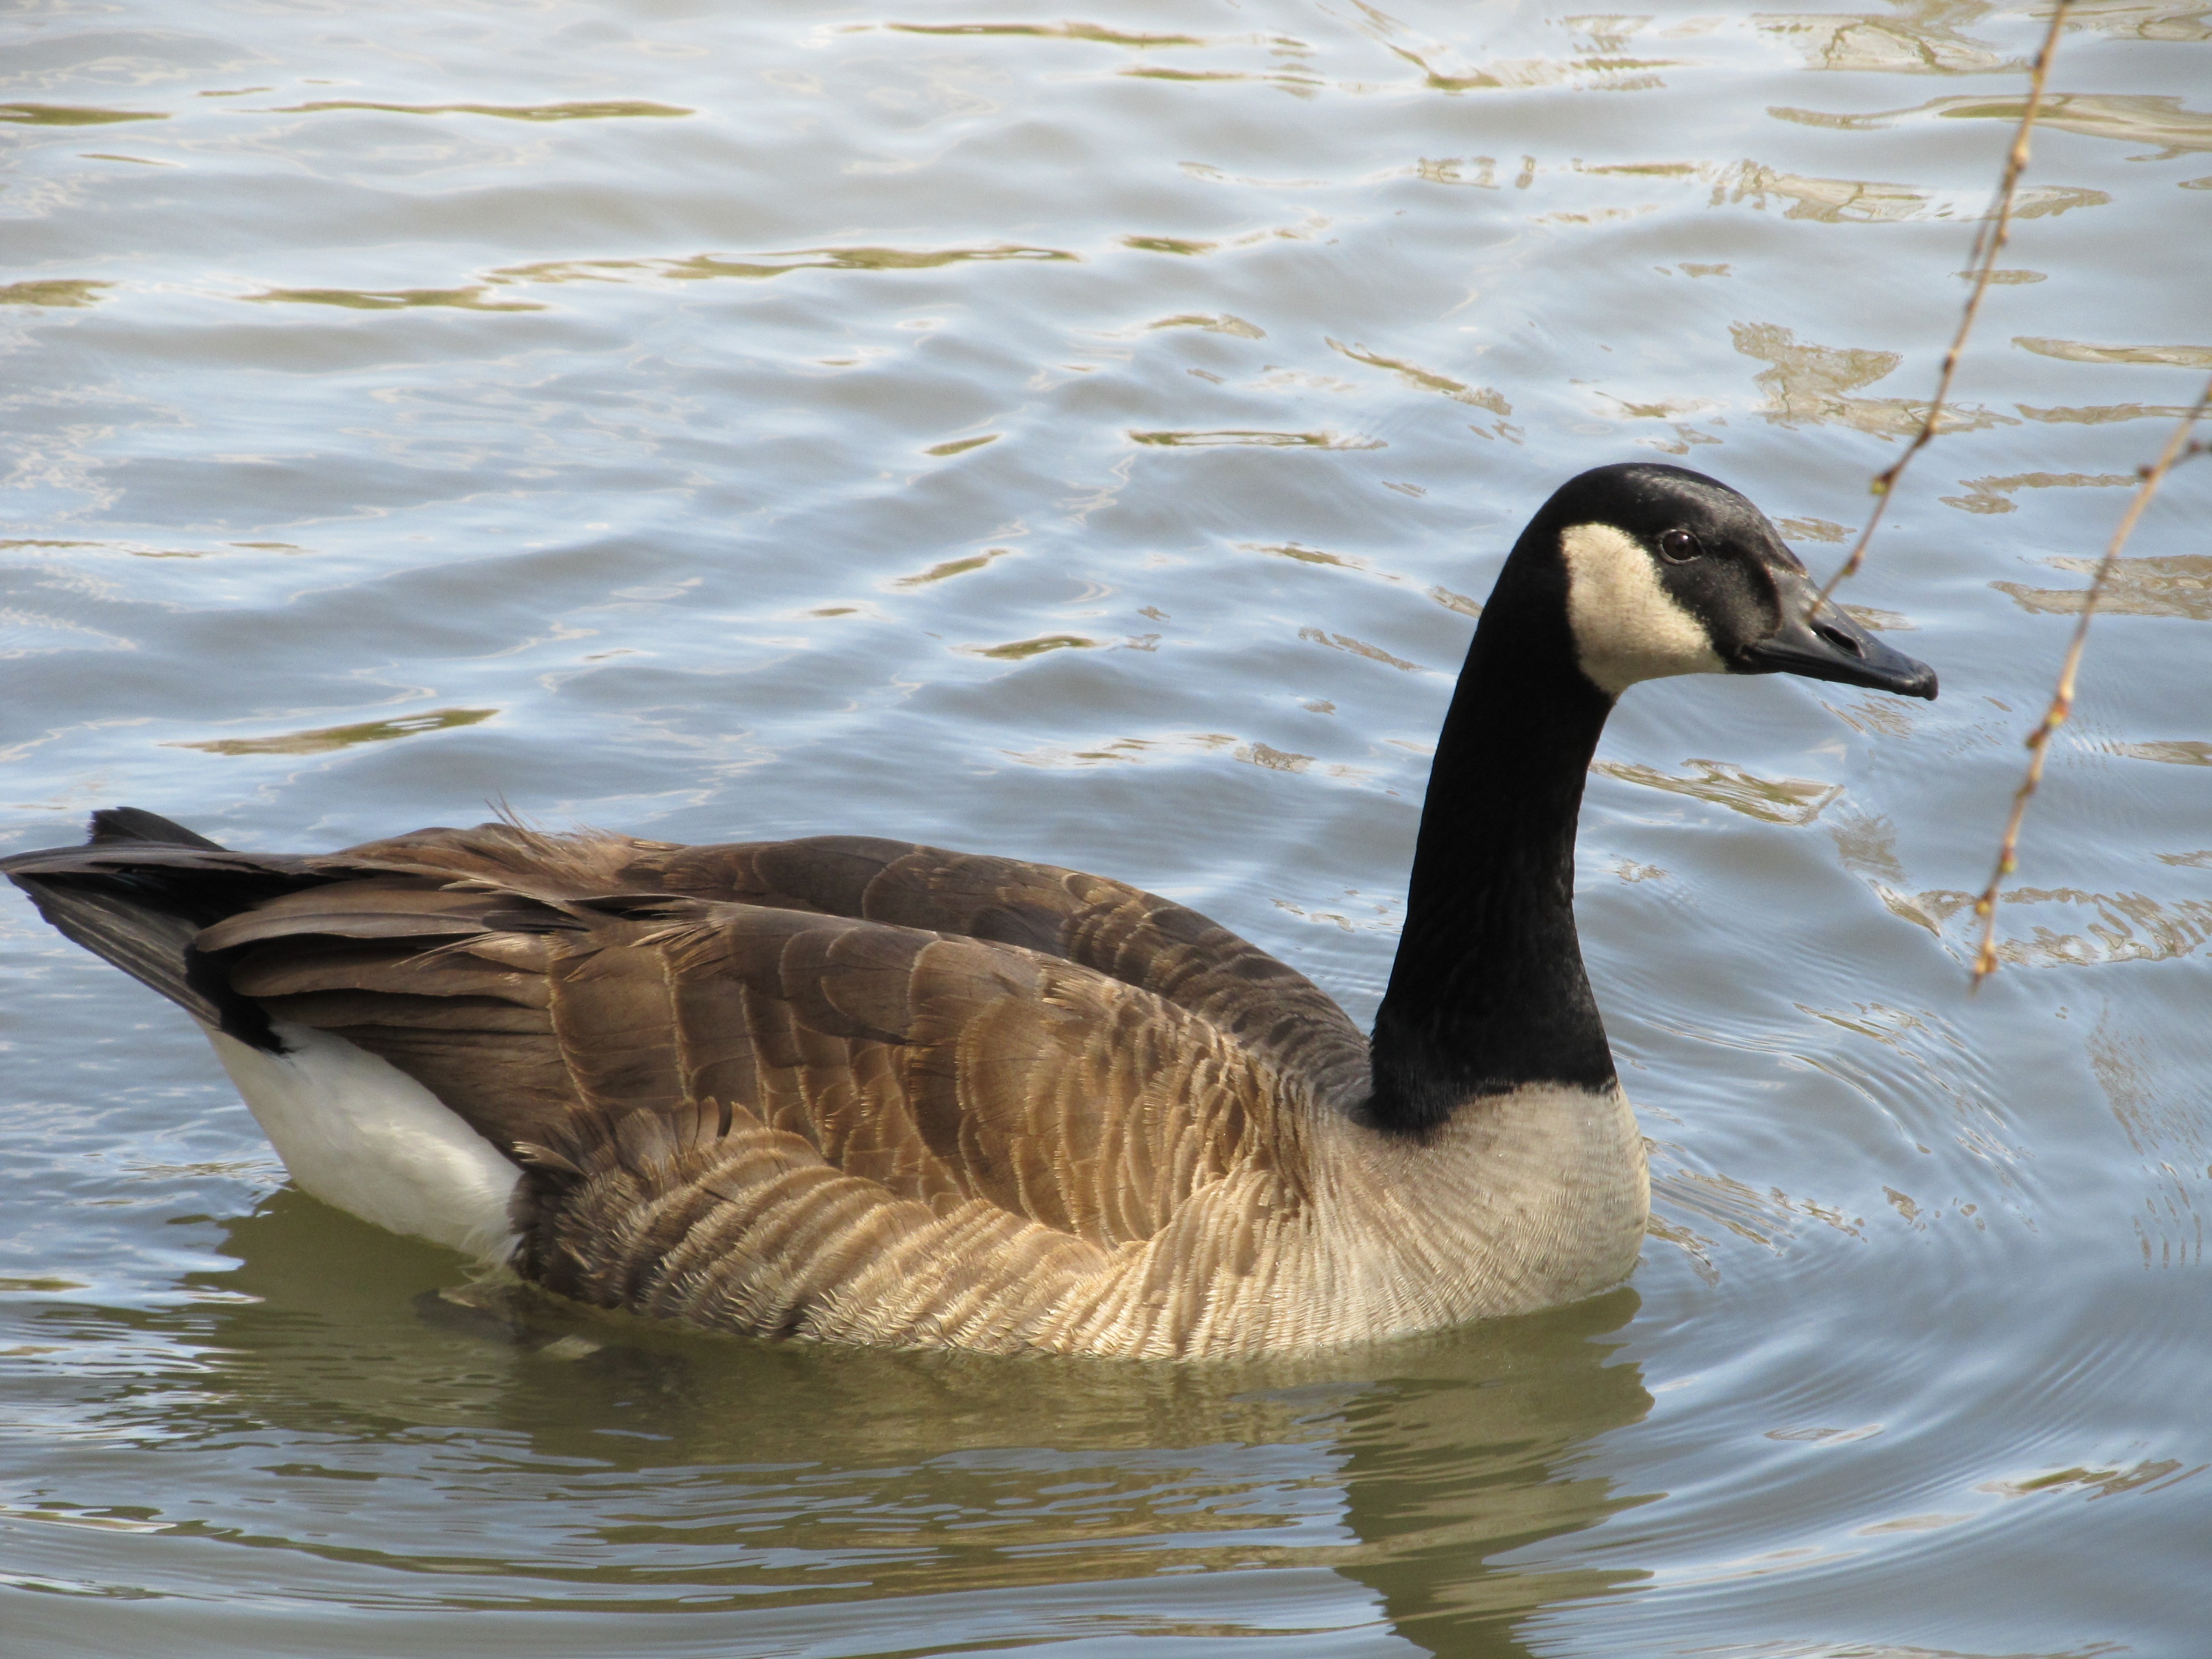
water, bird, wing, lake, pond, wildlife, reflection, beak, feather, avian, fauna, swimming, ornithology, duck, feathers, goose, geese, vertebrate, waterfowl, water bird, mallard, canard, canada goose, canadian goose, ducks geese and swans, seaduck, canada goose swimming